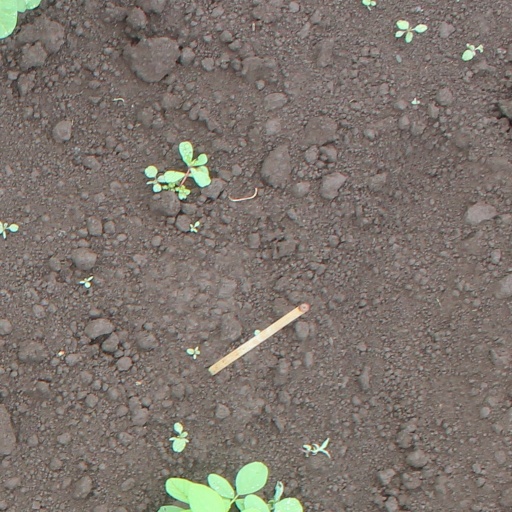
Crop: soybean